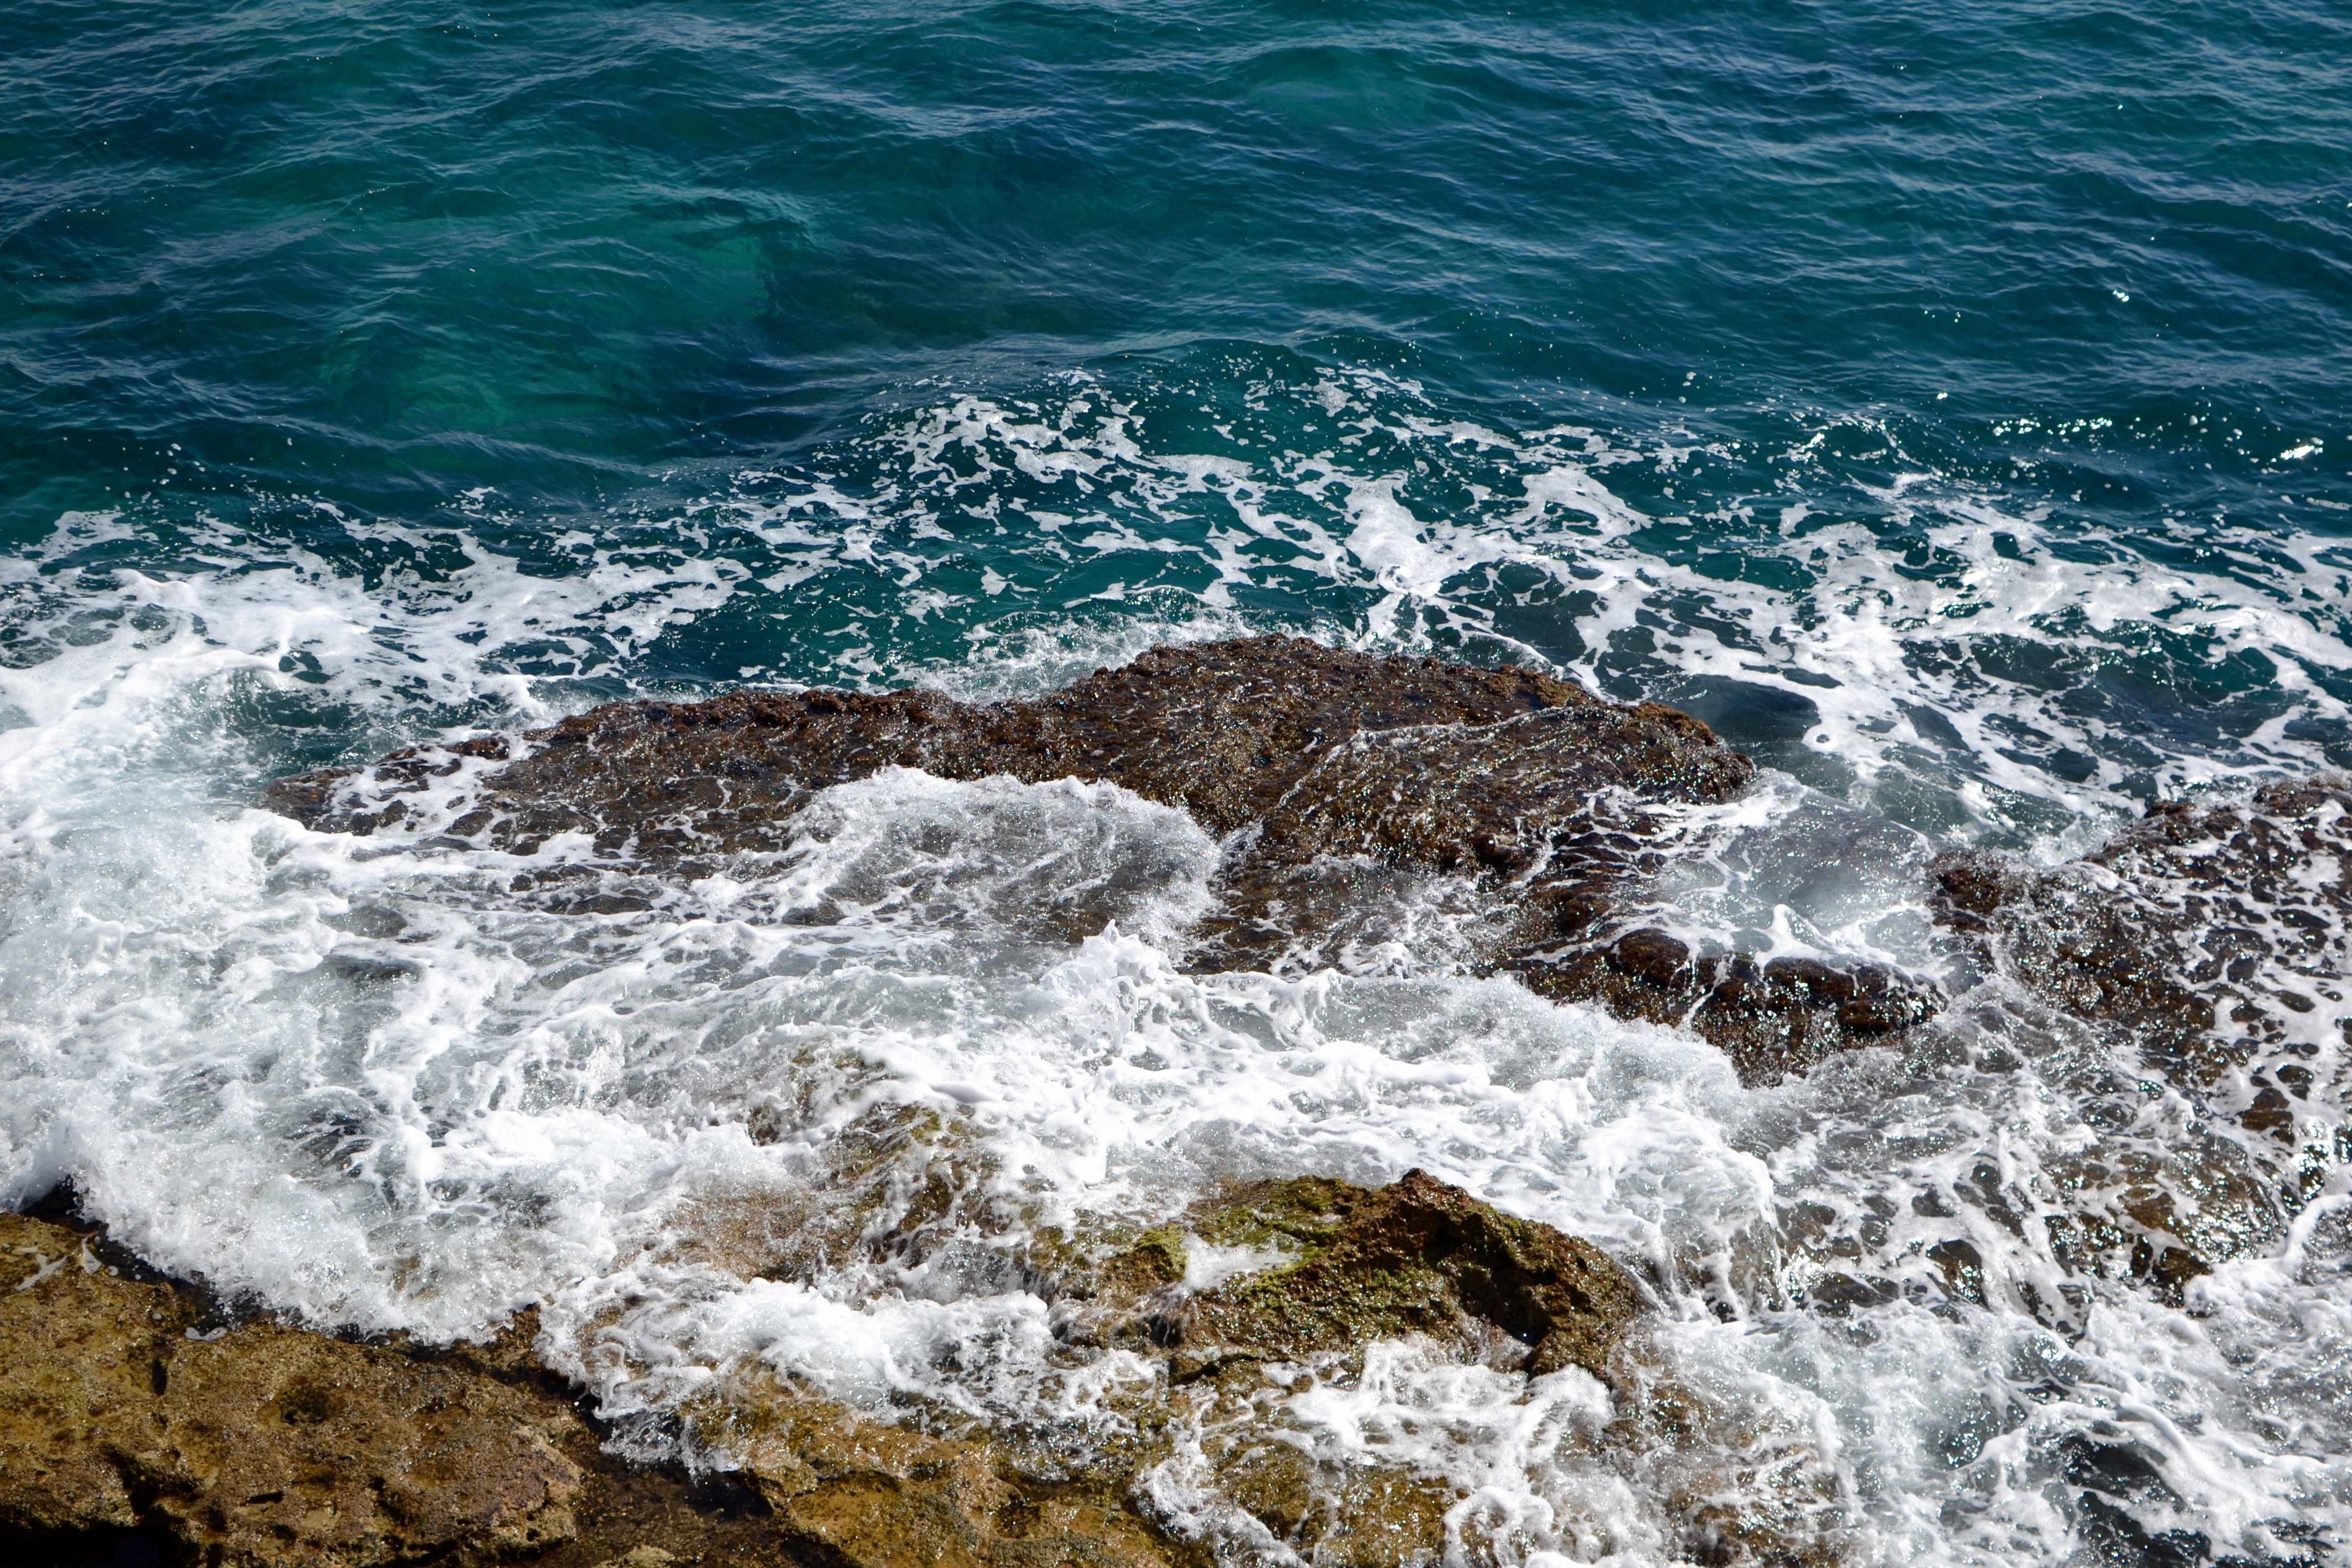
sea, coast, water, rock, ocean, shore, wave, rapid, body of water, cape, wind wave